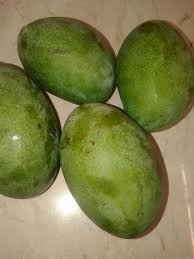
Label: Mango